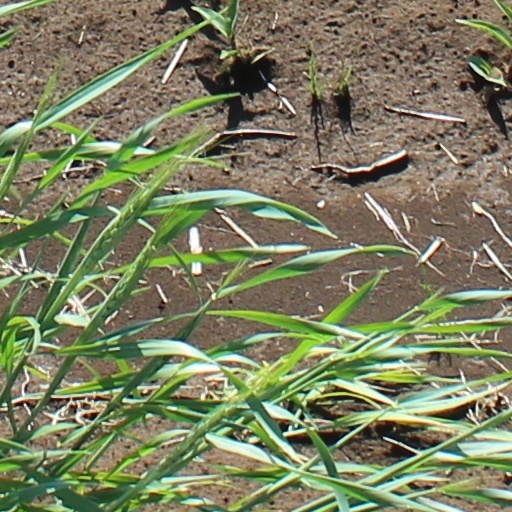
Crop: wheat